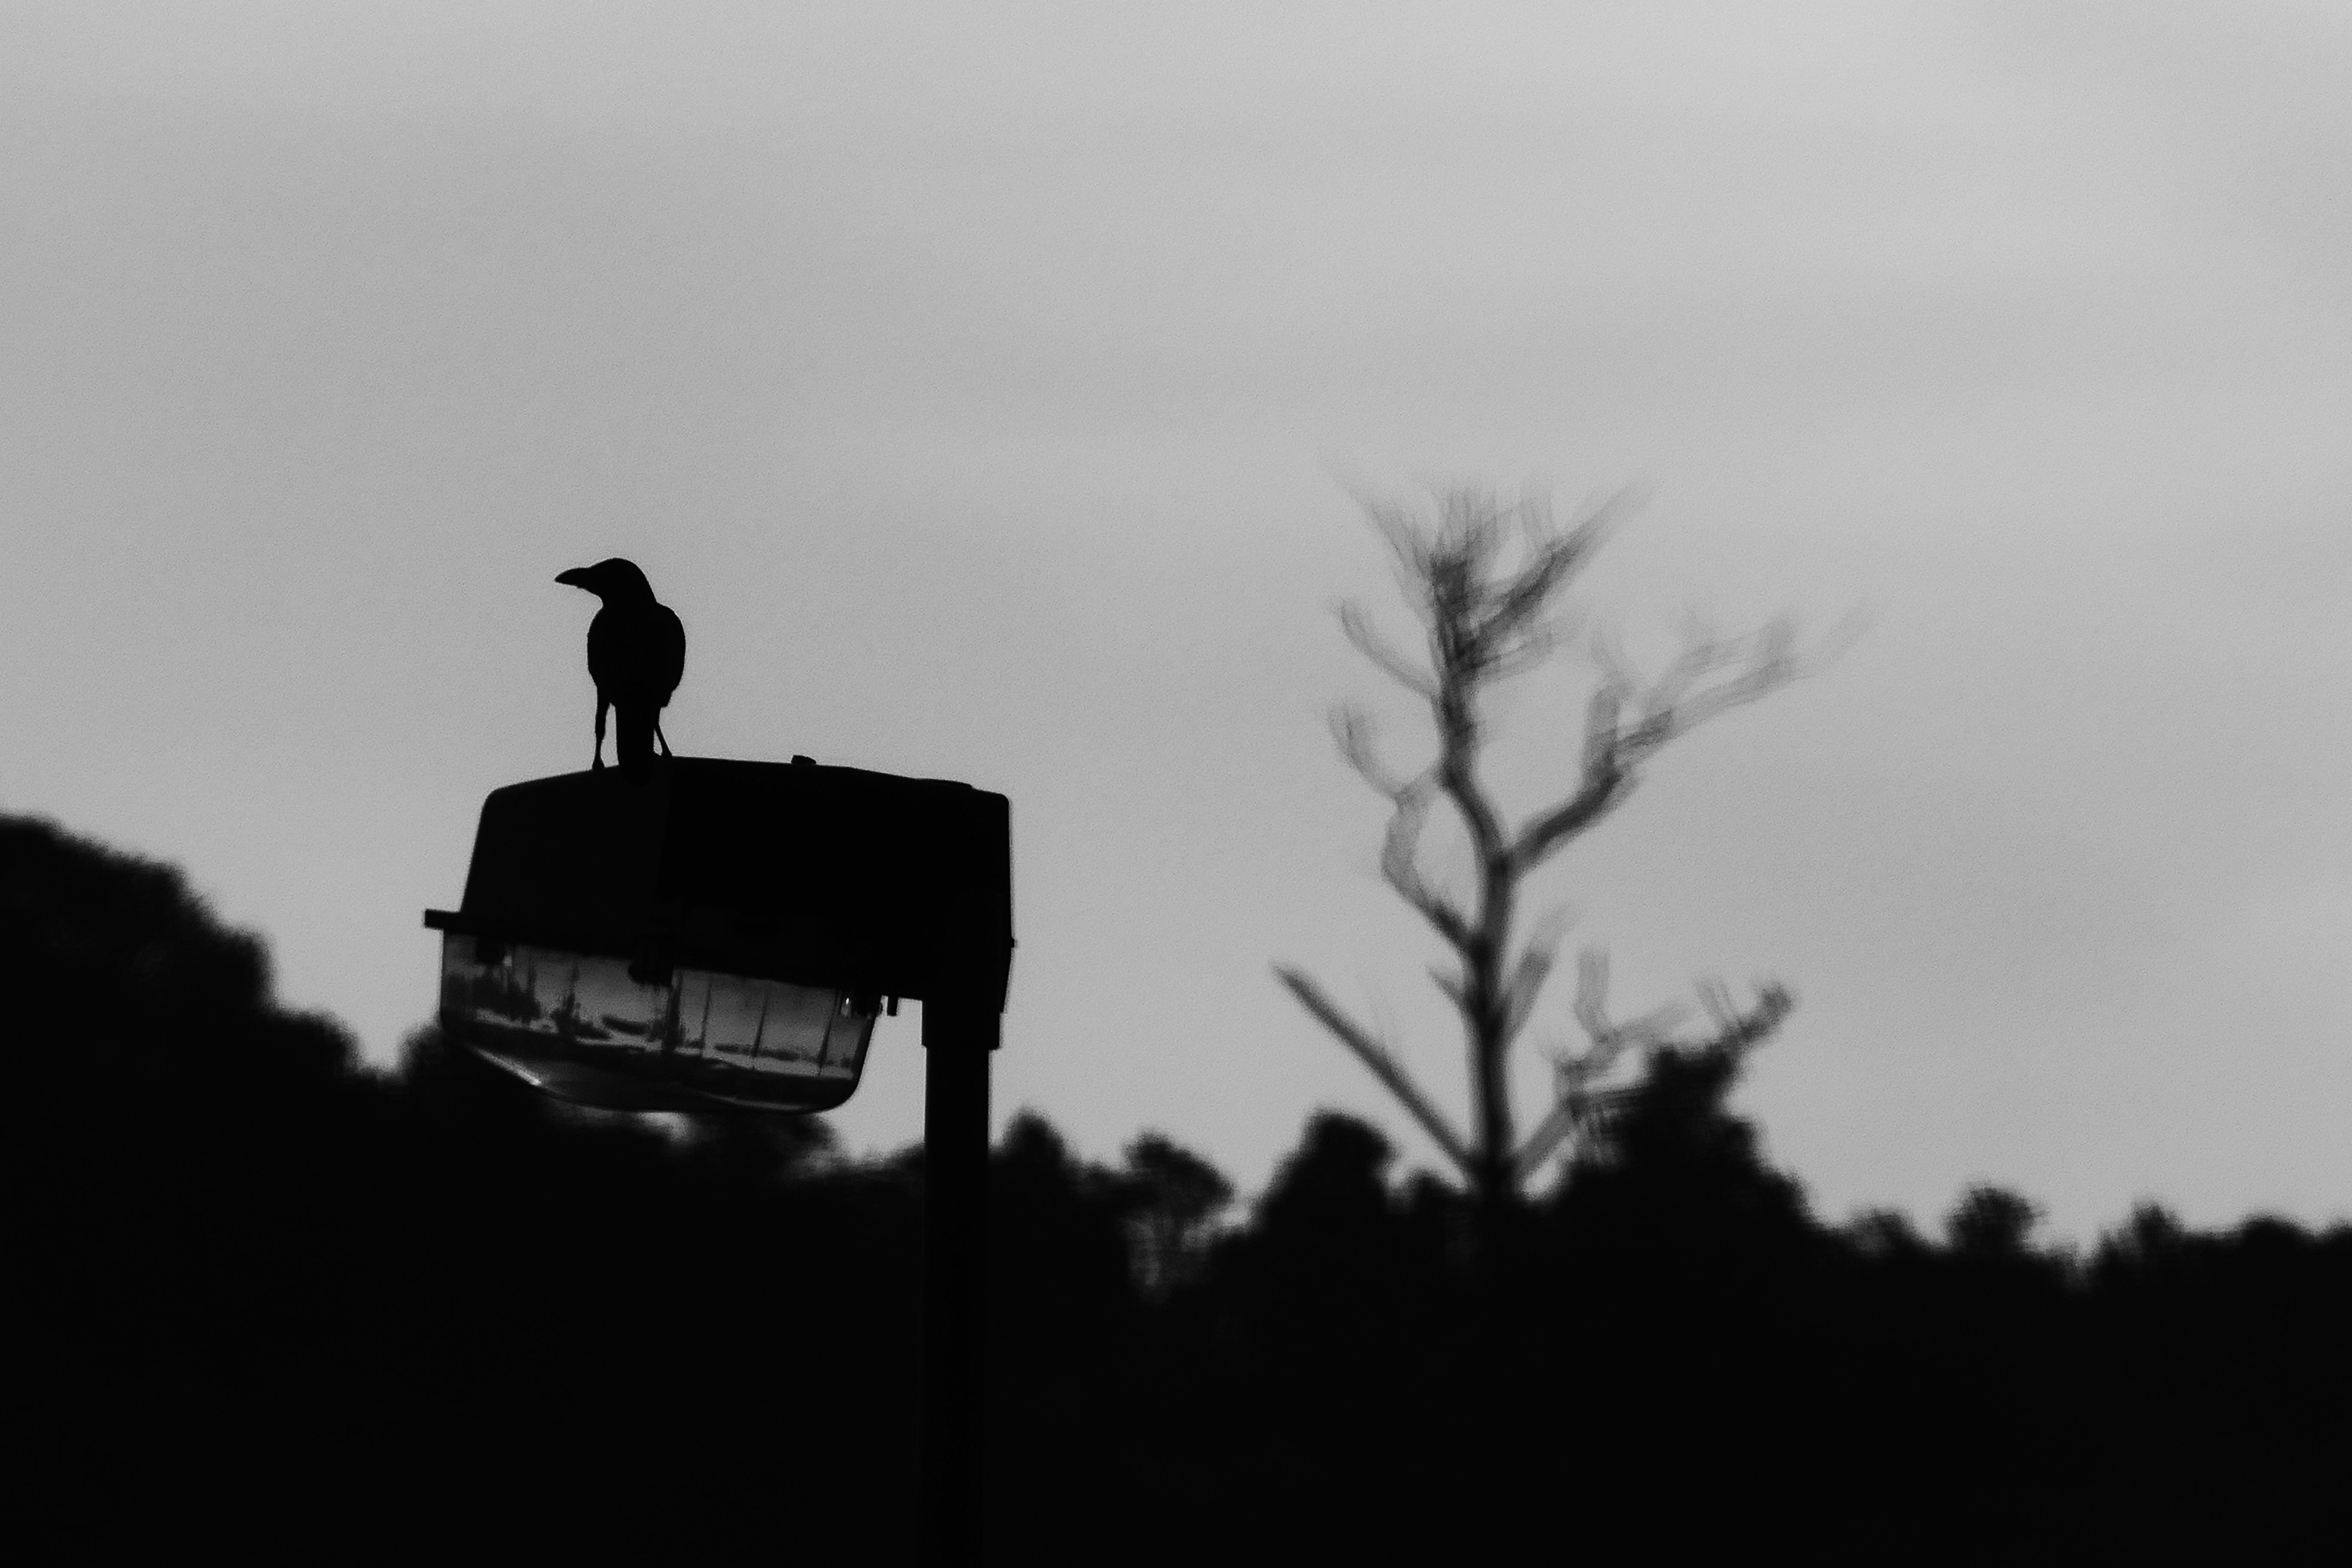
silhouette, black and white, monochrome, monochrome photography, atmospheric phenomenon